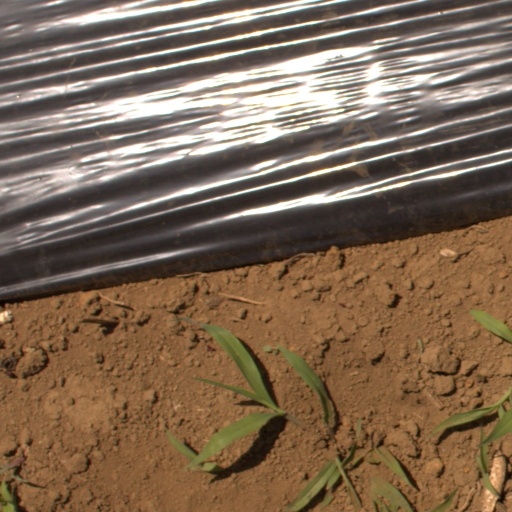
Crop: Jerusalem artichoke